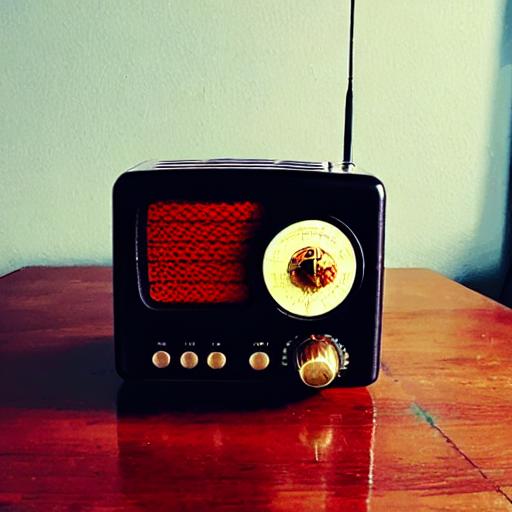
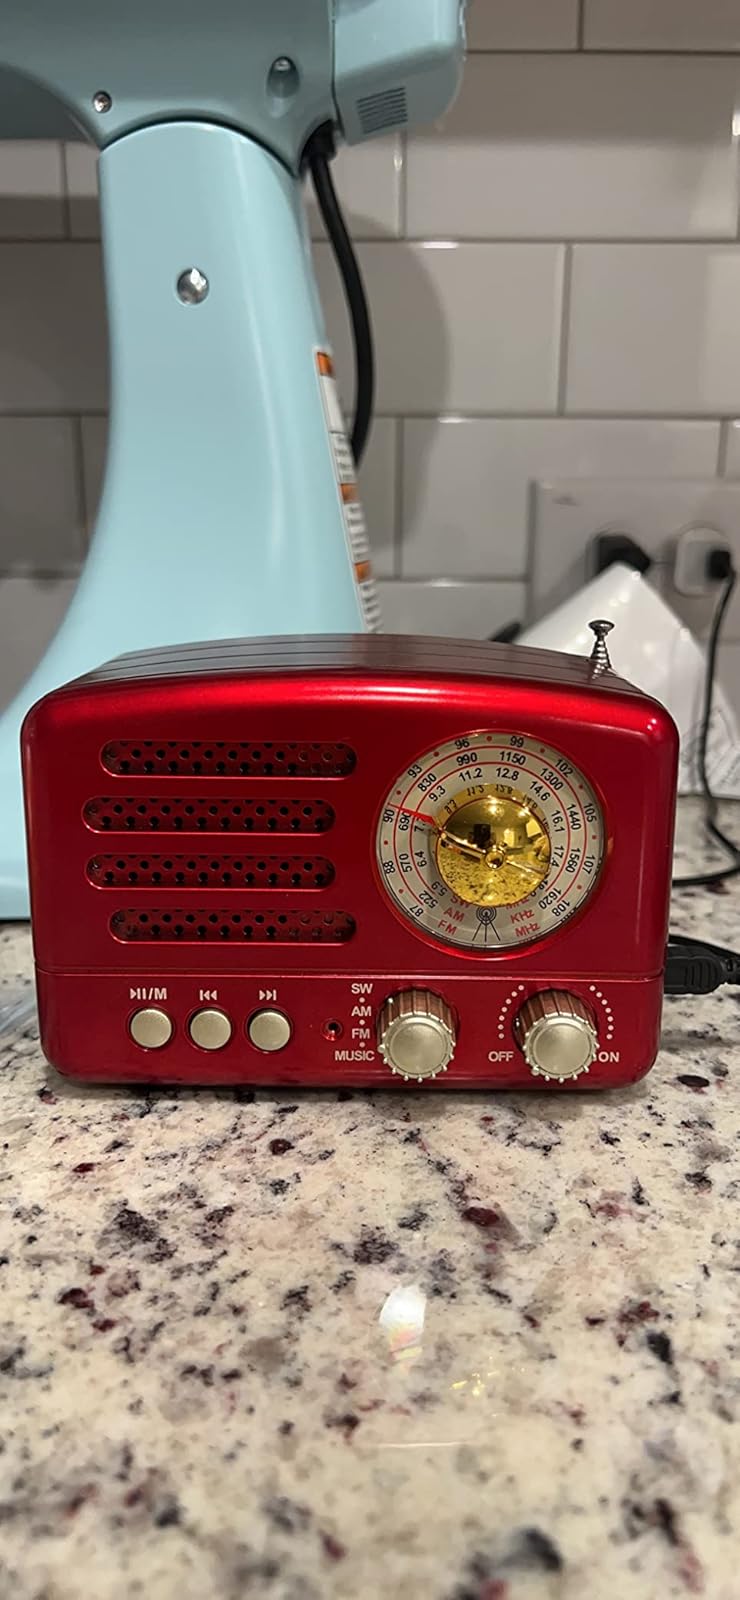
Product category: radio
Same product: no